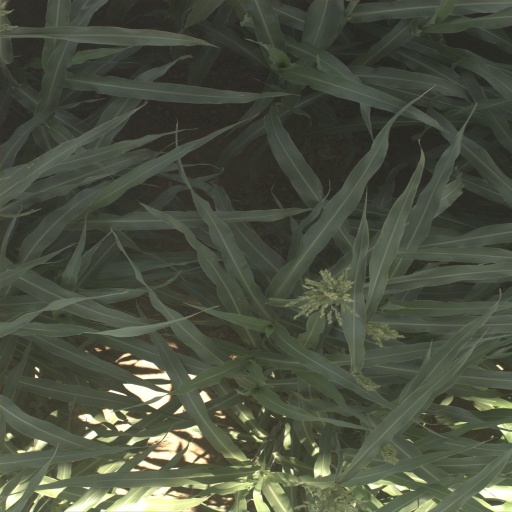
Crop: sorghum